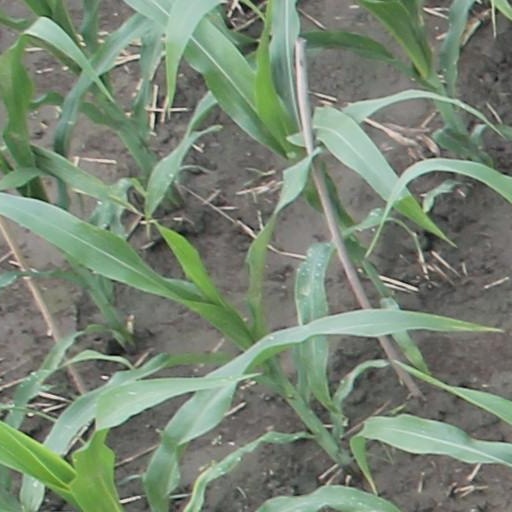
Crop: maize; corn